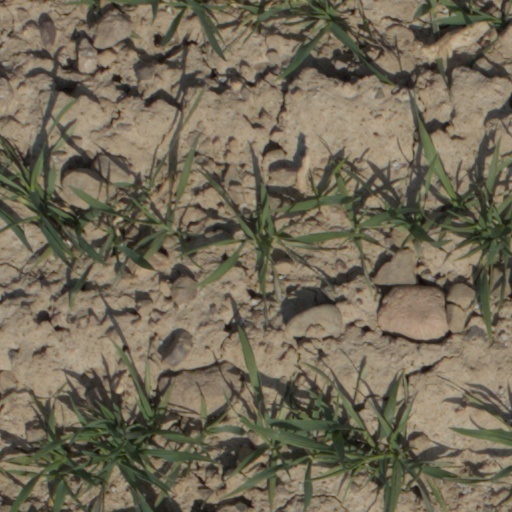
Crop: wheat